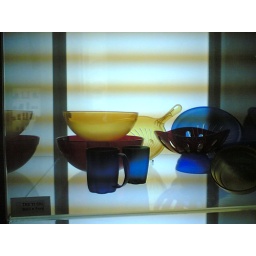
transparency in yellow and blue